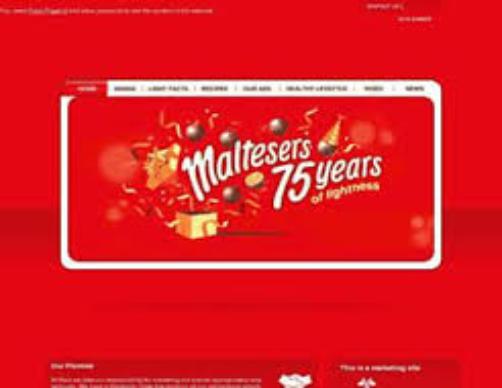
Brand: Maltesers
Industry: Food